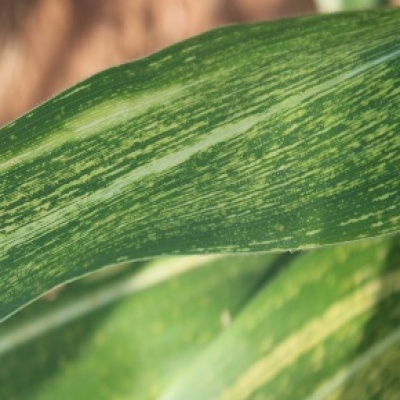
Label: Corn_(Maize)___Maize_Streak_Virus